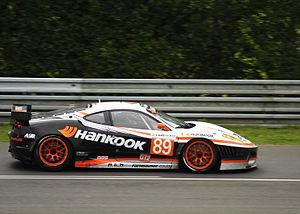
Le groupe Hankook est un fabricant de pneumatiques sud-coréen. C'est le septième fabricant mondial en 2017. Fondé en 1941, le groupe s'appelle Hankook Tire Manufacturing depuis 1968 et produit aussi des batteries, des roues et des plaquettes de freins.